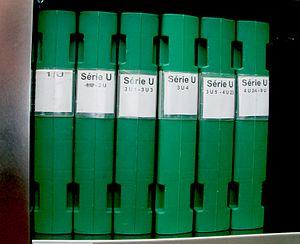
Répertoires de la série U dans la salle de lecture des Archives départementales d'Ille-et-Vilaine.
La série U et la série B sont les deux séries d'archives judiciaires des archives départementales en France. La série U, série moderne consacrée à l'administration de la justice depuis 1800, prolonge la série B, série ancienne vouée au même domaine avant 1800. Cette série est essentiellement composée des différents fonds issus des institutions créées par de la réforme de l'an VIII. Pour certains départements, cette série compte quantitativement parmi les plus importantes séries modernes.